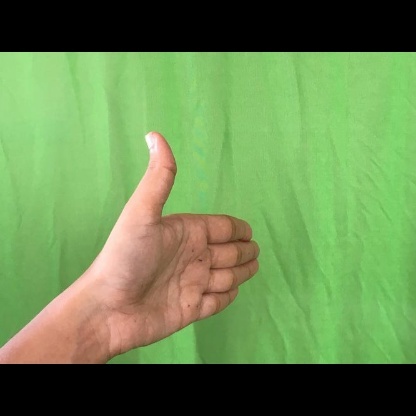
Mudra: Ardhachandran